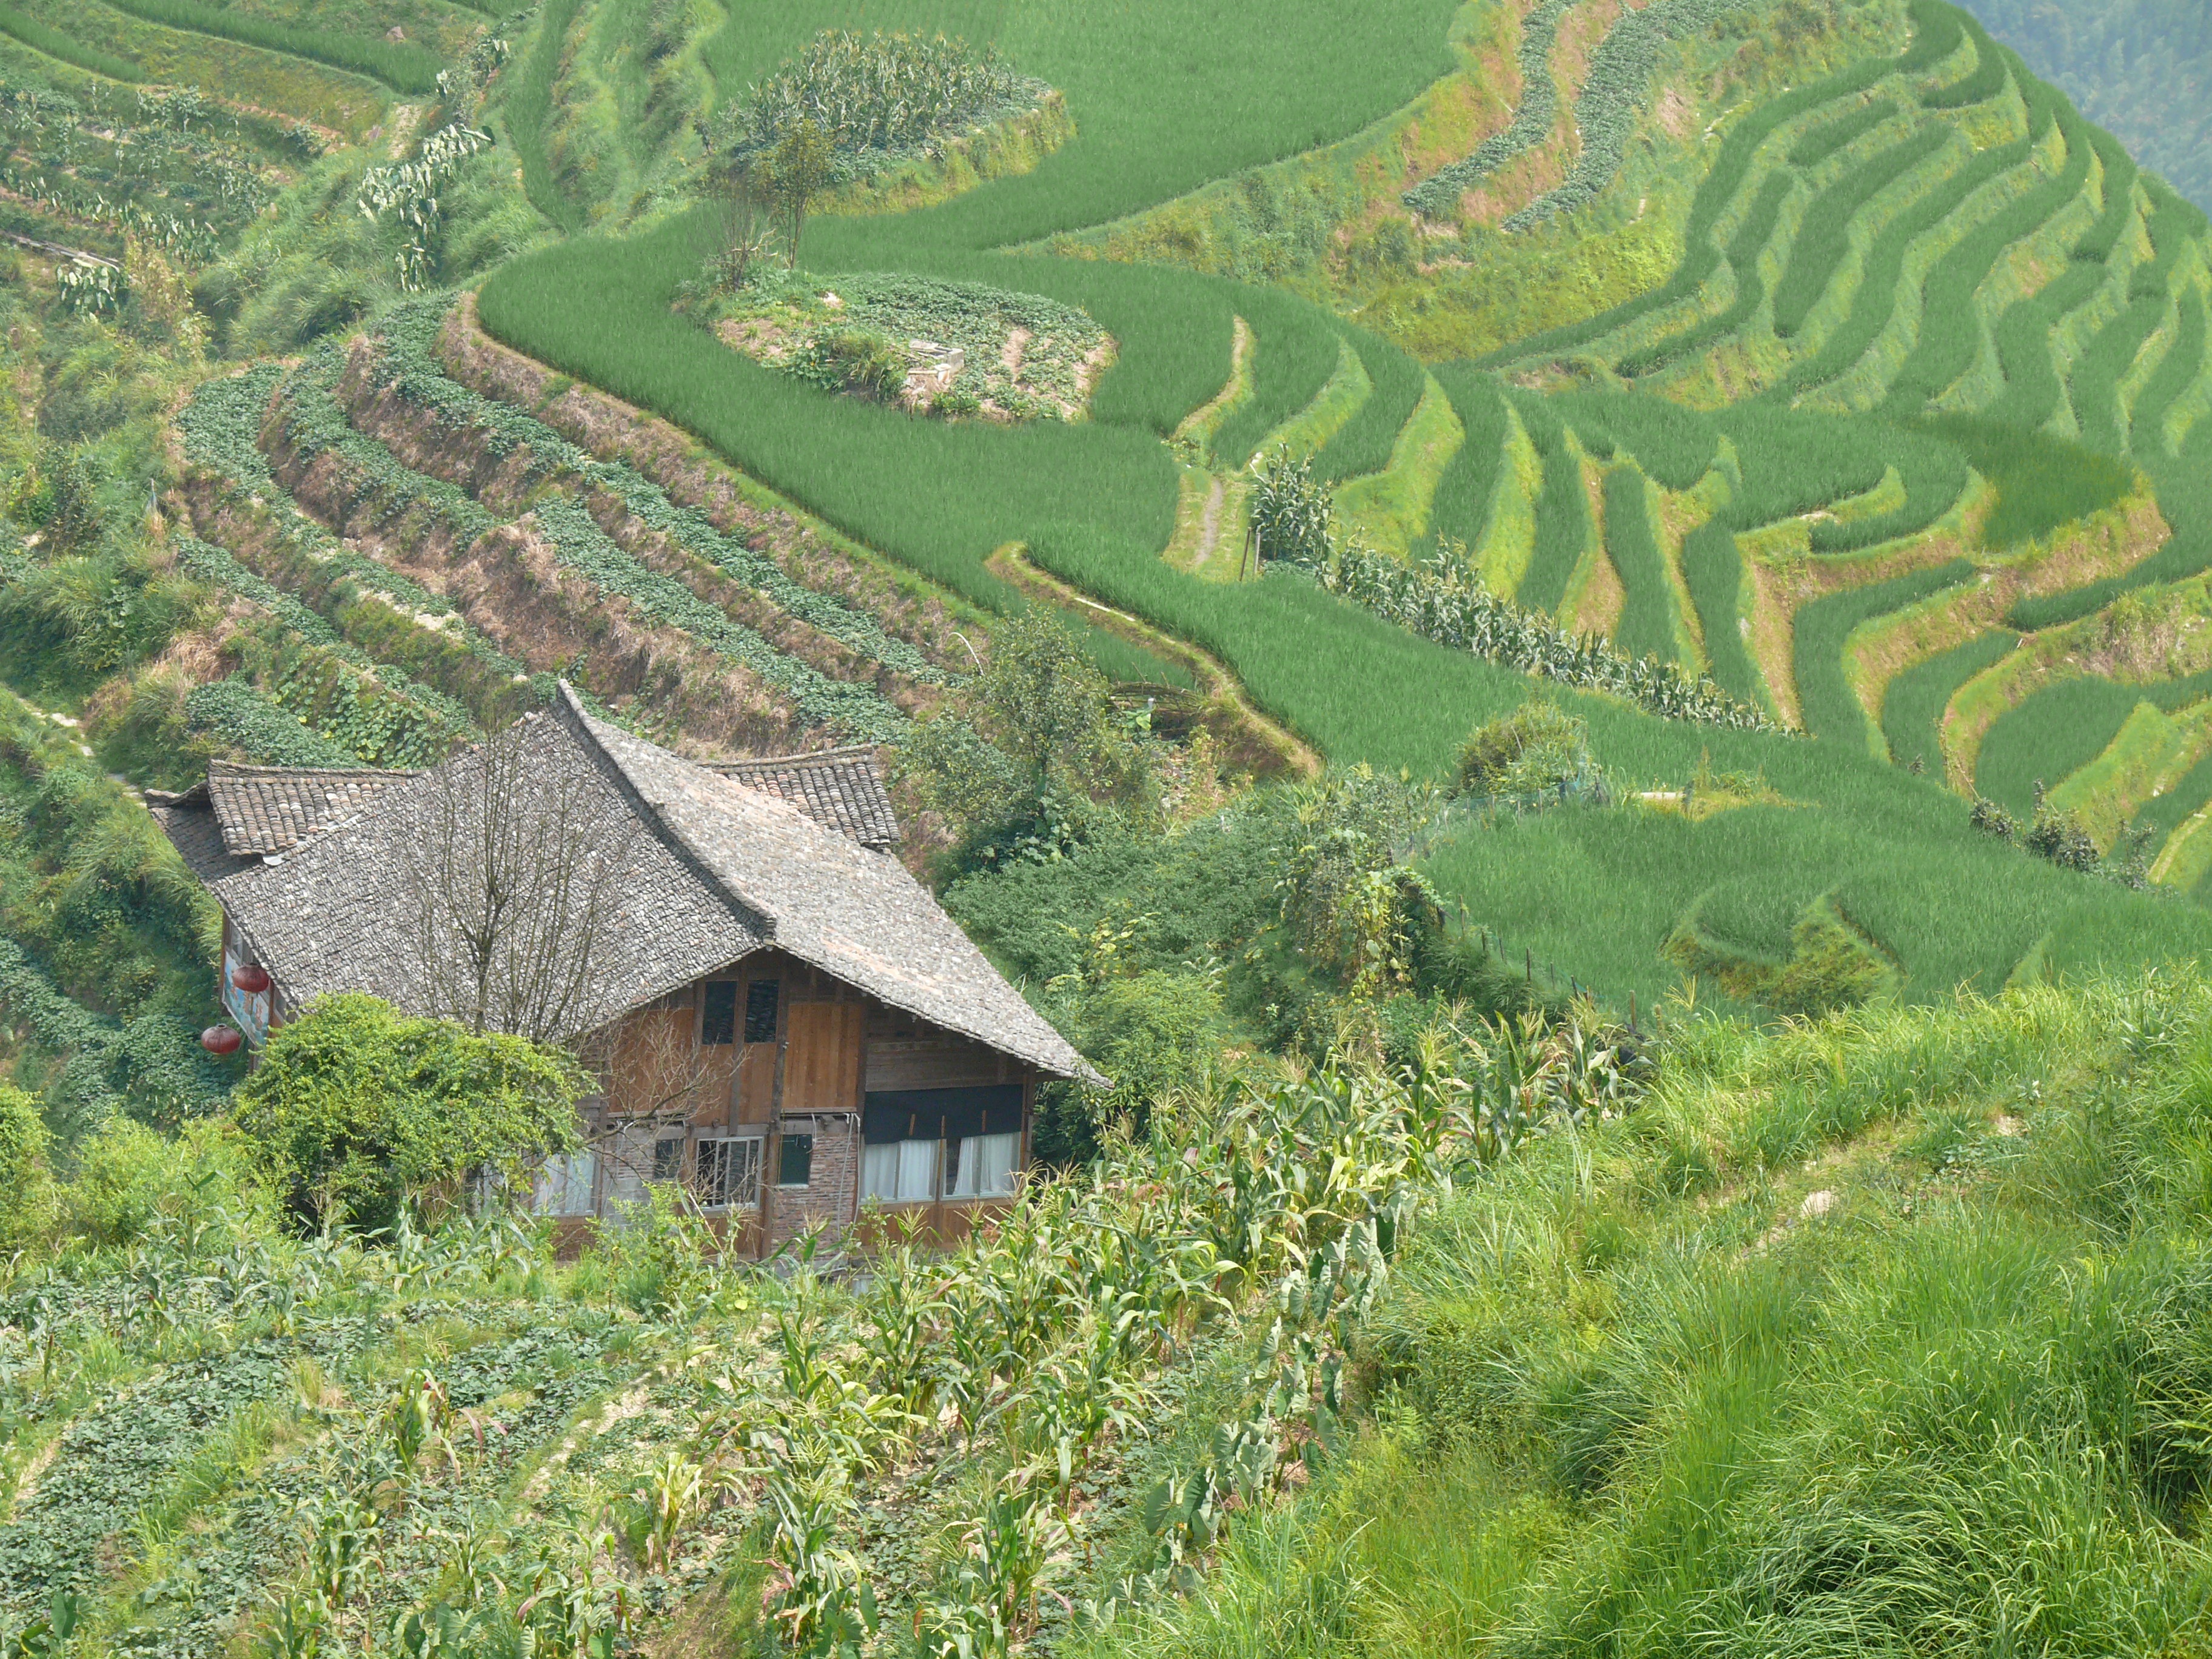
landscape, field, farm, meadow, tea, hill, valley, village, agriculture, rice, plain, terrace, grassland, plantation, plateau, estate, china, ecosystem, ouse, rural area, paddy field, geographical feature, geological phenomenon, wall bars, longji